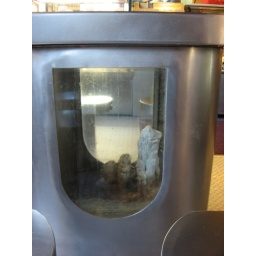
Beautiful tables in a China Town bakery. The insides each had a different set of rocks inside of them.